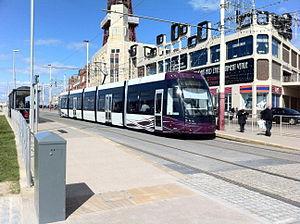
Le Flexity 2 est un modèle de tramway articulé à plancher bas intégral du constructeur canadien Bombardier Transport. Il est le successeur de la gamme Flexity.